Dahlgren gun

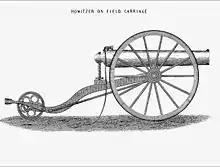
Dahlgren boat howitzer mounted on field carriage

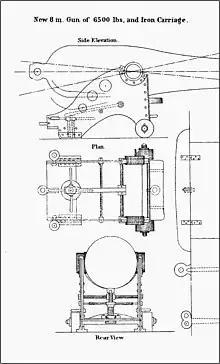
Line engraving of a VIII-inch Dahlgren shell gun on an iron carriage

During the Mexican–American War, the U.S. found itself lacking in light guns that could be fired from ships' boats and landed to be used as light artillery in support of landing parties . Light artillery borrowed from the army proved unsatisfactory. In 1849, then-lieutenant Dahlgren began to design a family of smoothbore muzzle-loading boat howitzers that could be mounted in ships' launches and cutters as well as onto field carriages. The first boat howitzers to be designed were a light "12-pounder", a heavy 12-pounder (originally designated a "medium"), and a "24-pounder". Later a lighter 12-pounder (the "small") and a rifled 12-pounder heavy howitzer were introduced. All of the boat howitzers were very similar in design, cast in bronze, with a mounting lug or loop on the bottom of the barrel instead of trunnions, and an elevating screw running through the cascabel. Having the single mounting lug expedited moving the howitzer from the launch to field carriage and back. In naval service the boat howitzers had gun crews of 10 in the boat and 11 ashore.